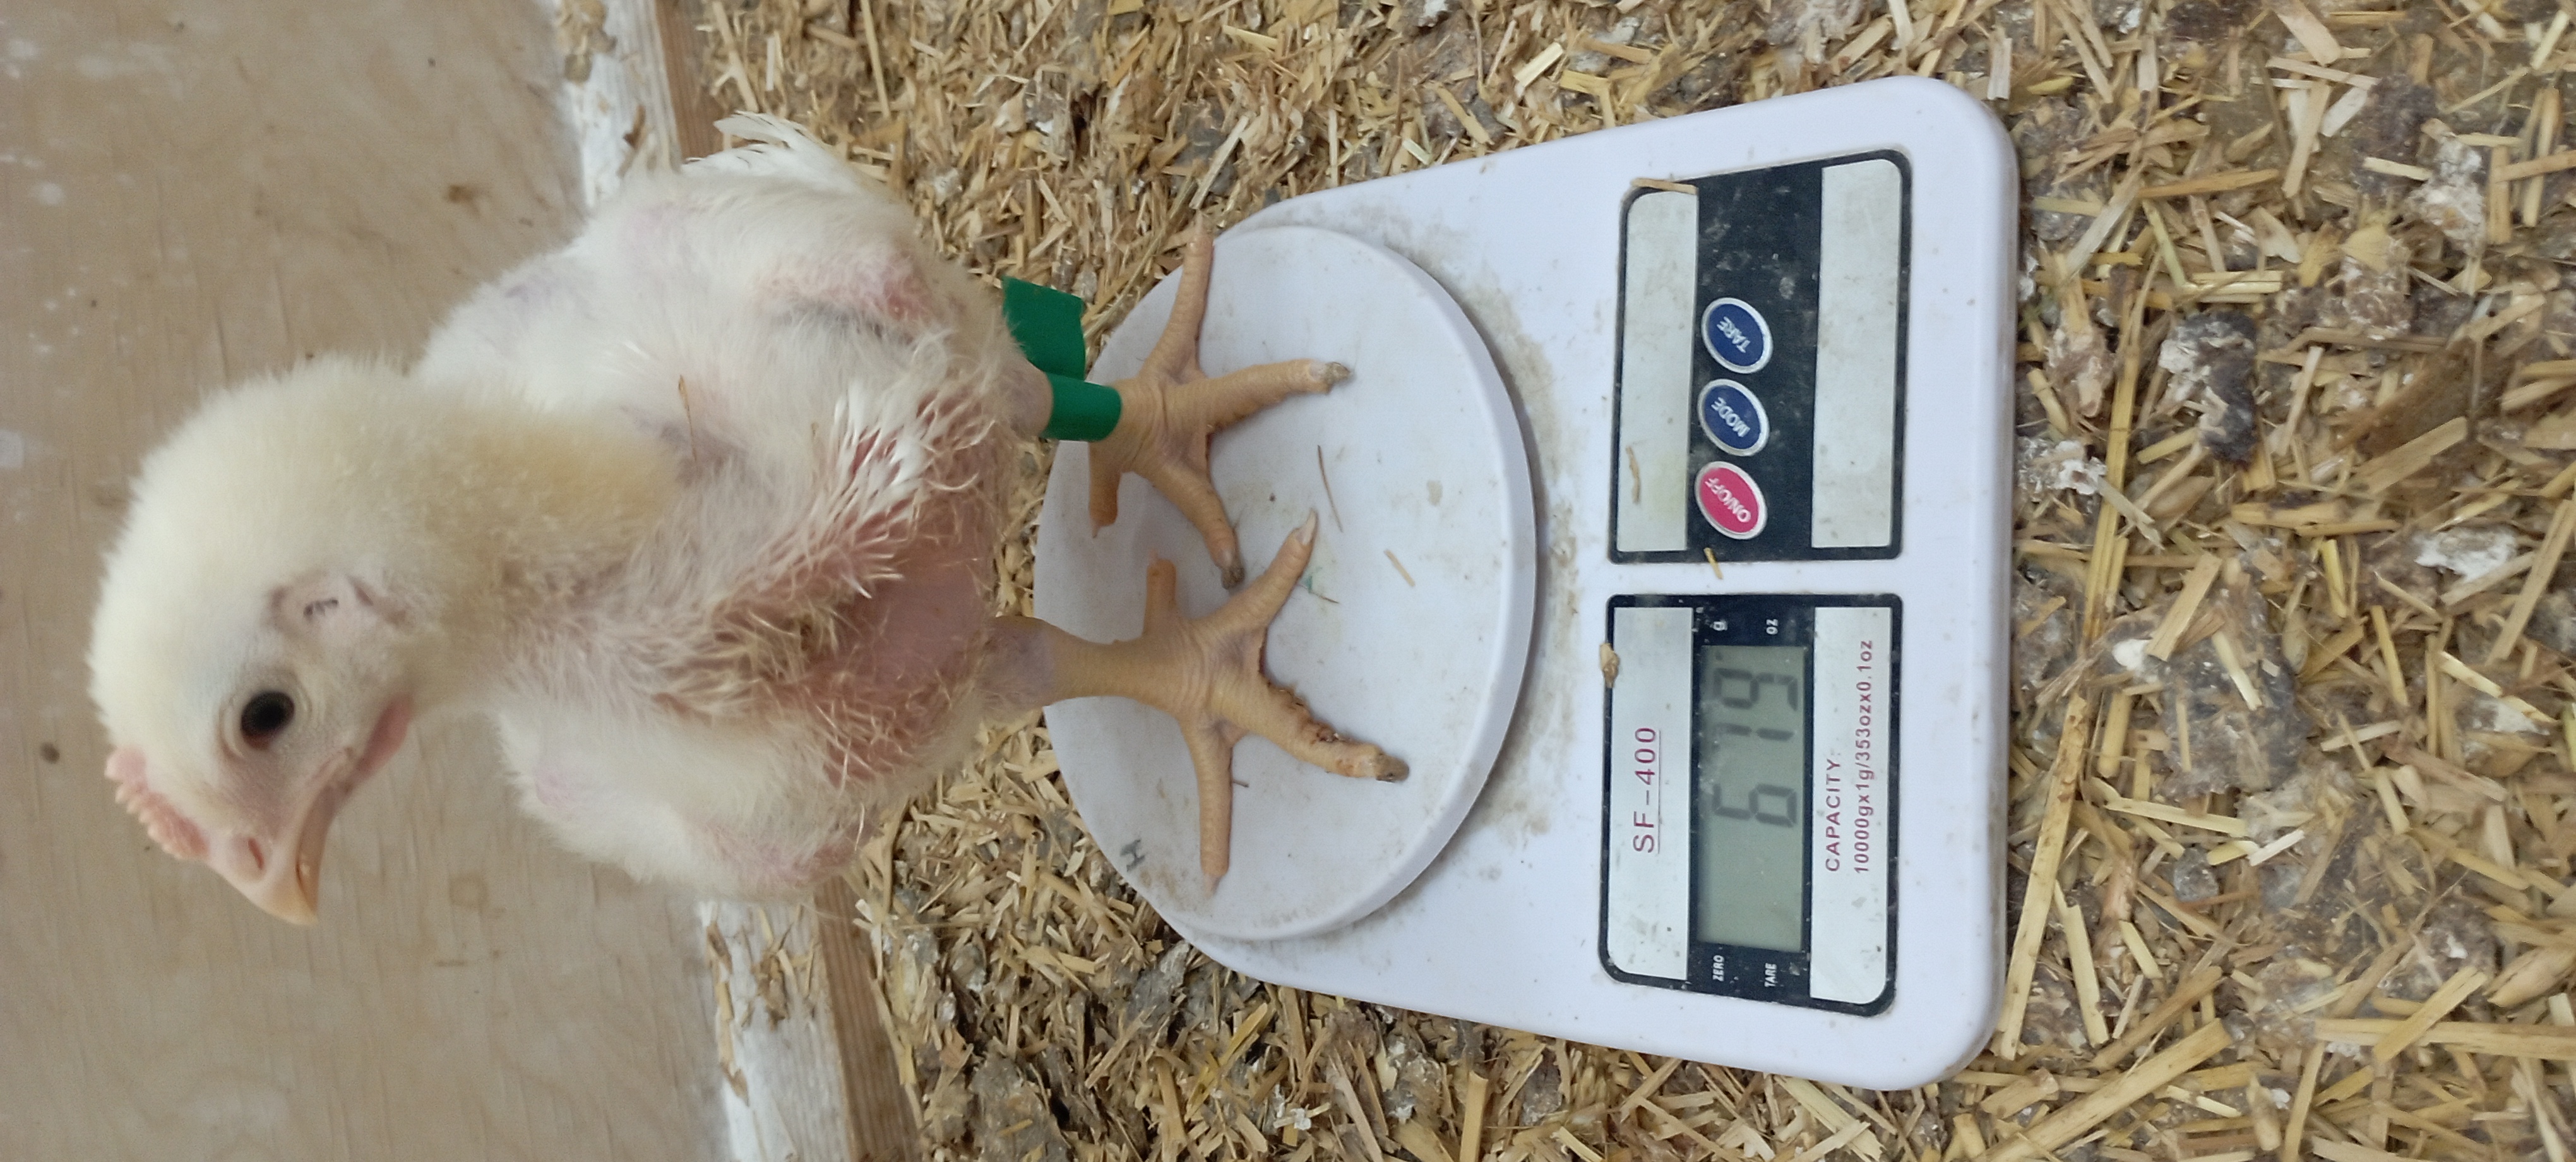
Weight: 679 g